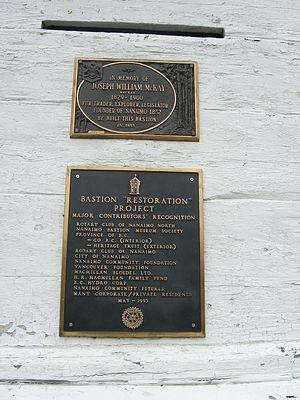
Nanaimo est une municipalité de la Colombie-Britannique, située sur l'île de Vancouver. C'est la deuxième cité en population de l'île.